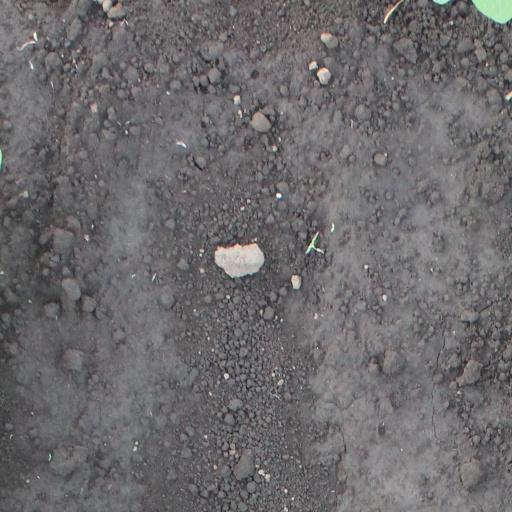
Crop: soybean